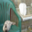
Label: rabbit